Fuente de las Tarascas

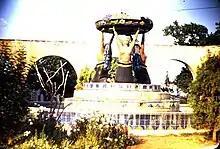

The original fountain was installed next to the in October 1931 and featured a colorful concrete sculpture. It was a work by Antonio Silva Díaz and Benigno Lara. It featured three bare-chested kneeling women holding a basket of fruits. They wore blue rebozos on their heads and skirts of the same color. The meaning of the work was never explained and they never received an official name. Citizens commonly referred to them as "Fuente de las Indias" (Indians Fountain), but the government later promoted them as the "Fuente de las Tarascas" (Tarascans Fountain) after the Indigenous group found in the state of Michoacán. The sculptures received criticism for being naked. On 25 August 1965, the sculptures were removed and were transported to the offices of the State Treasury, away from their original location. They were removed as the municipal president, Fernando Ochoa Ponce, considered them to be out of harmony with the area and lacked any value or meaning. They were replaced by a fountain named "El Huarache" by Ángel Díaz. Since 1967, the original sculpture is located at Expo Feria Morelia. At some point, the fair changed its location and the sculpture was moved to the new site. However, the fruit bowl was permanently damaged. It was replaced with a smaller version.